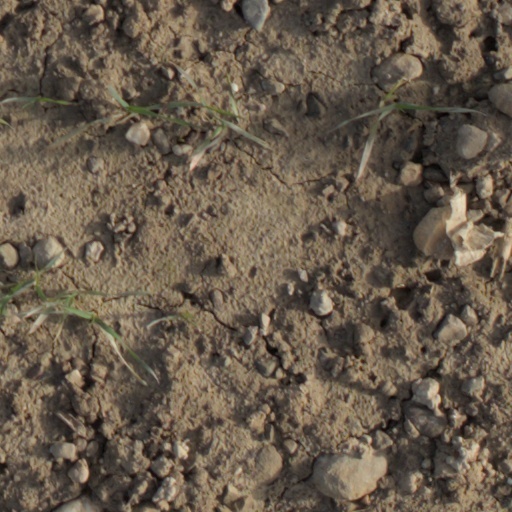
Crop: wheat